Piet Wildschut

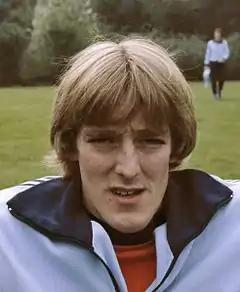
Wildschut in 1978

Pieter "Piet" Wildschut (born 25 October 1957) is a Dutch former professional footballer who played as a defender. He obtained 11 international caps for the Netherlands national team.